2008 Malaysian Grand Prix

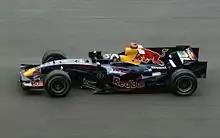
David Coulthard's Red Bull RB4 suffered a worrying suspension breakage during practice; the team were allowed to compete after proving to the FIA that the cars were safe.

In the first session, Massa was fastest on a lap of 1:35.392, which was over a second faster than any of his rivals. Räikkönen ended up second, despite running out of fuel during the session, and Kovalainen ended up third, just under a tenth of a second slower than his fellow Finn. Also during the session, the Red Bull Racing machine of David Coulthard suffered a track rod failure on the curb of turn 12, and forced the team to show the FIA clarification that their car design was safe for the Grand Prix, under Article 2.3 of the 2008 Formula One Technical Regulations. Coulthard sat out the second practice session, which saw Hamilton top the timesheets with a lap of 1:35.055, beating Massa by 0.151 seconds, with Räikkönen a further two tenths back in third. In preparation for the qualifying session, many teams put their cars on soft tyres for the third practice session. The soft tyre gives better performance than the harder type of tyre but is less durable than the harder compound. Just like in Australia, the BMW of Heidfeld was fastest, setting a lap of 1:35.019, edging out the Ferraris of Räikkönen and Massa with Jarno Trulli's Toyota fourth, ending up just one-thousandth of a second behind Massa's time.